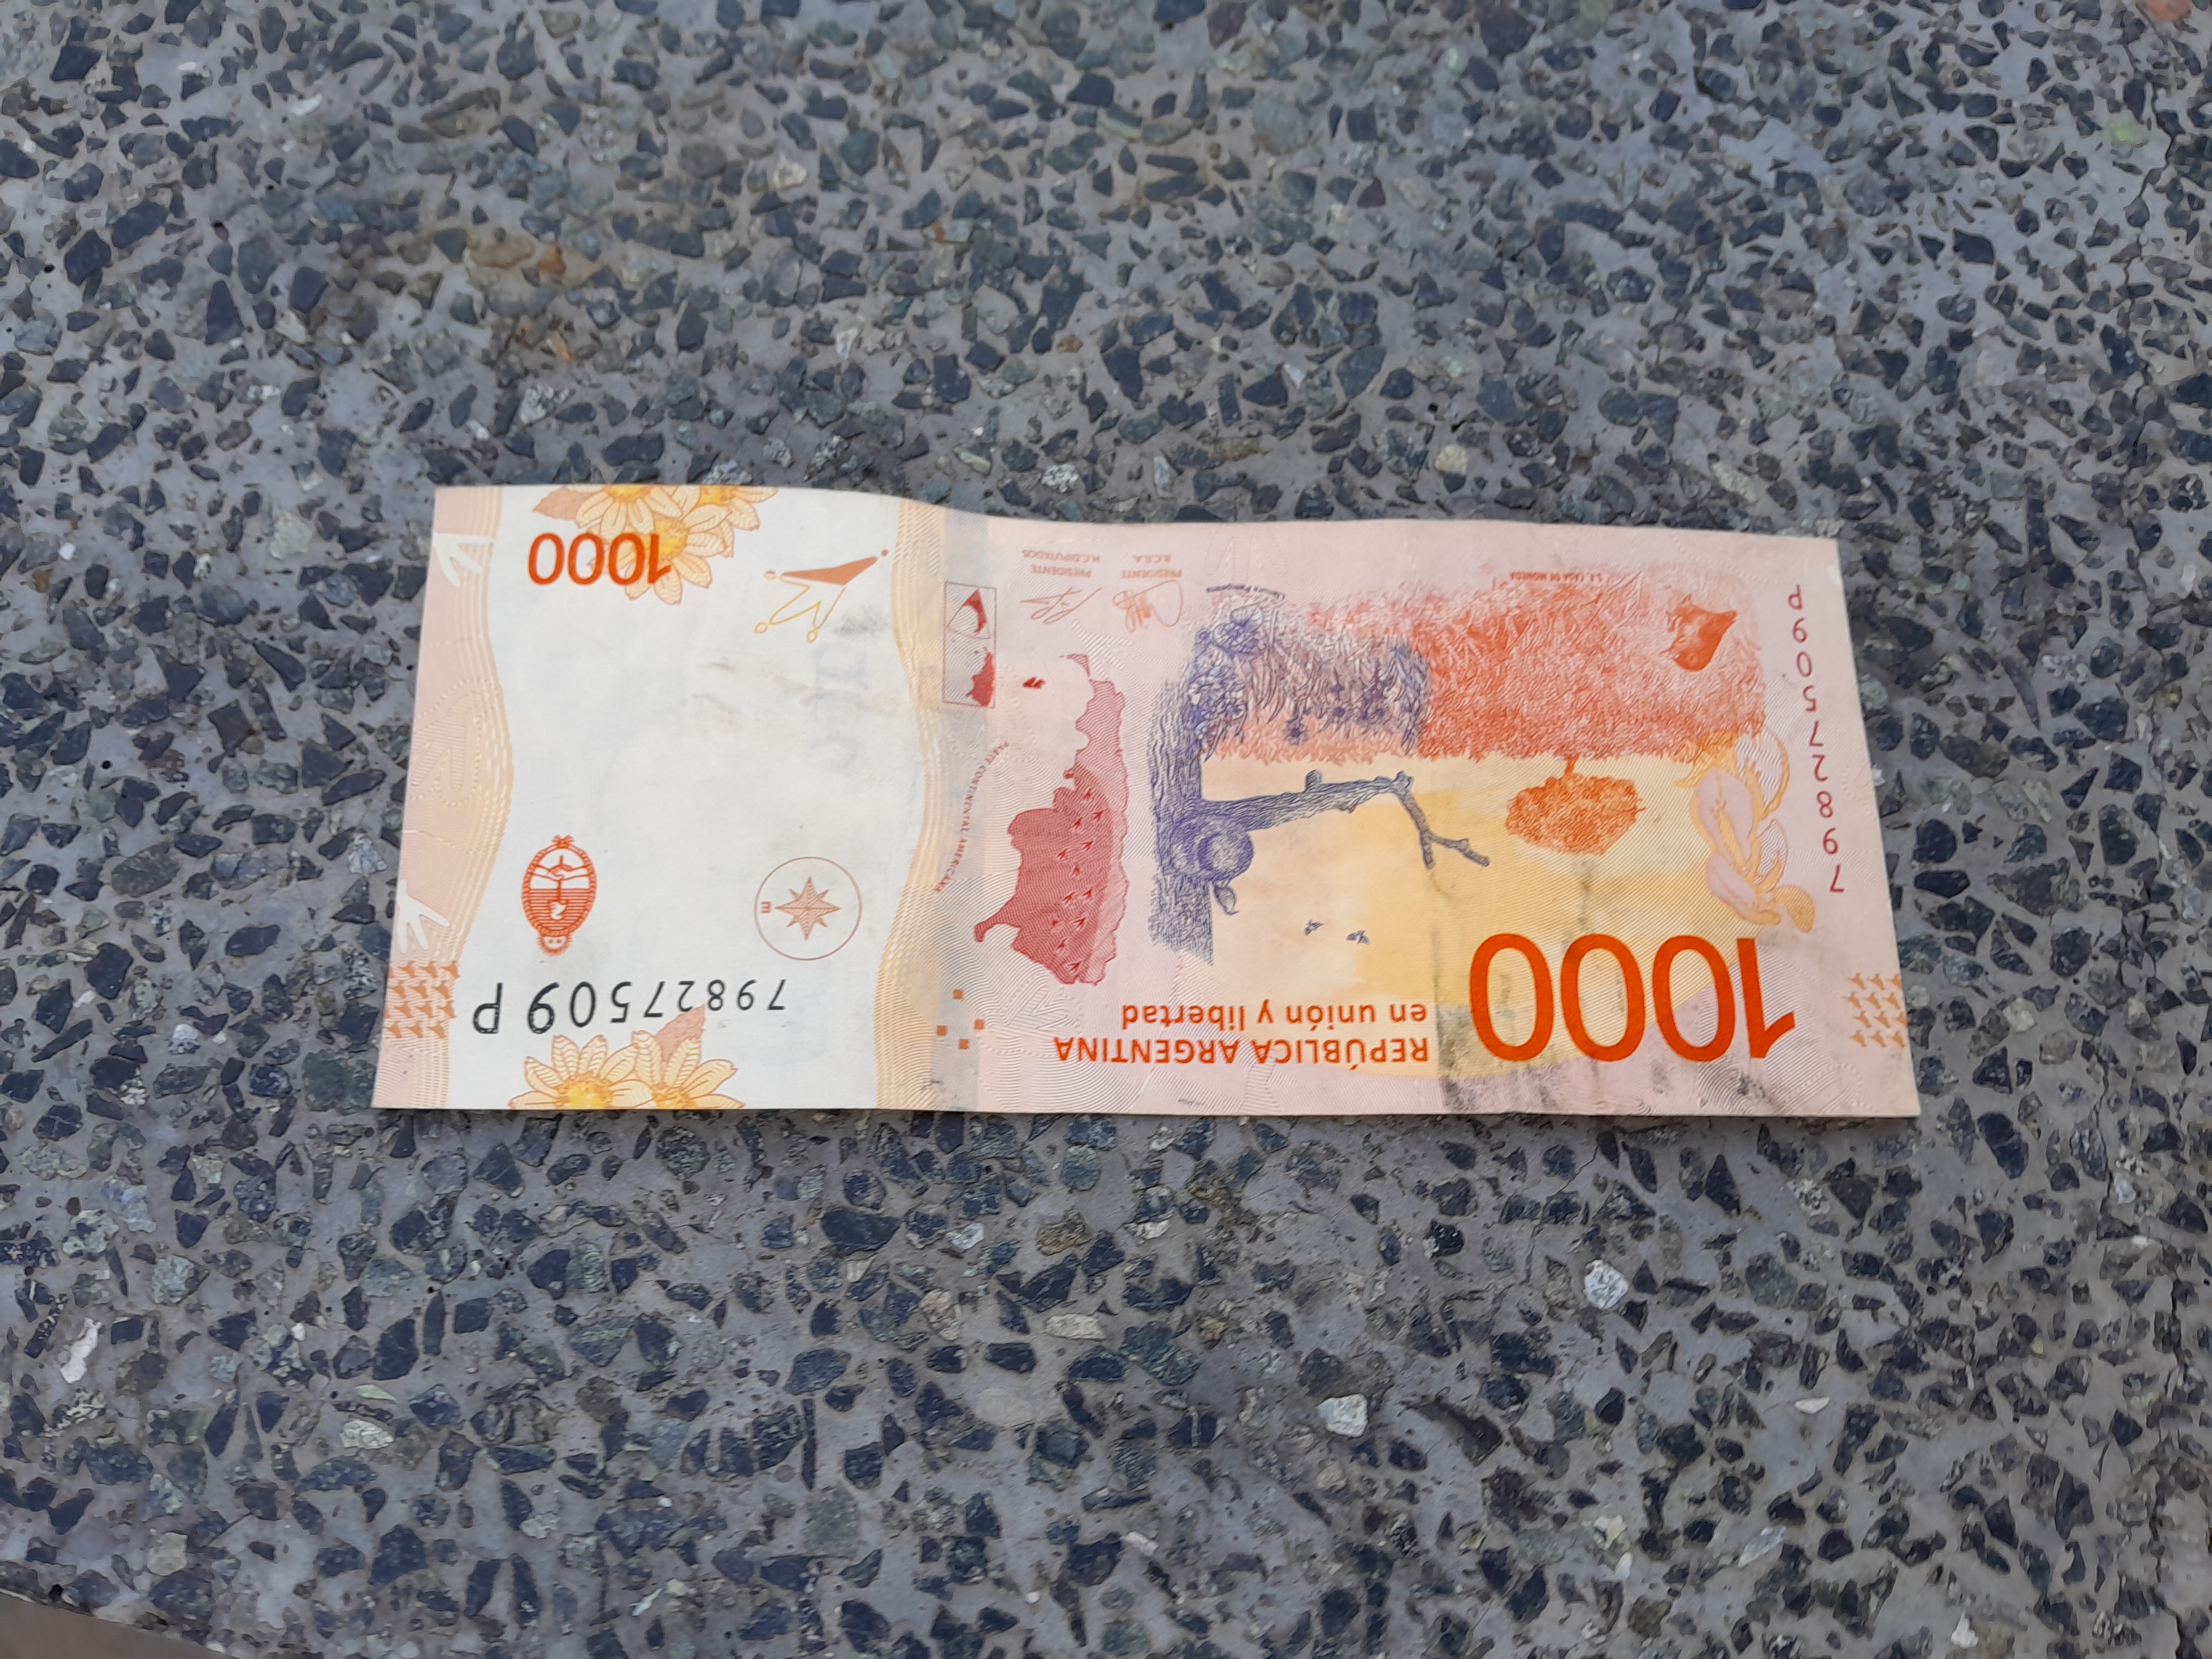
Denominación: 1000